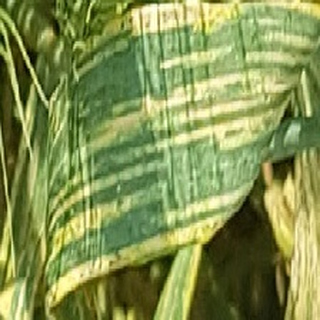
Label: wheat_yellow_rust